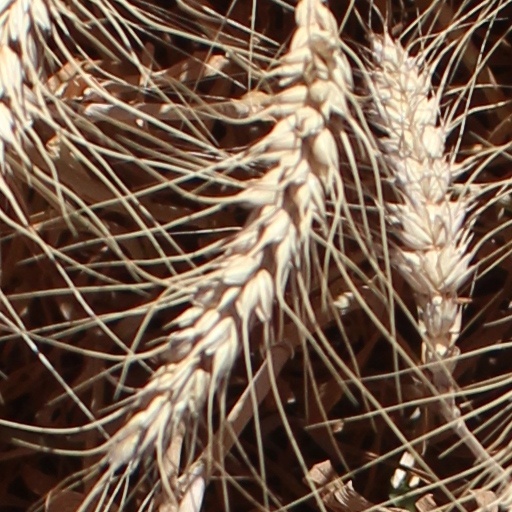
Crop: wheat